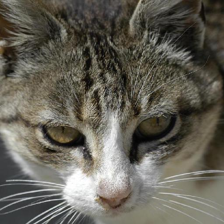
Label: animals